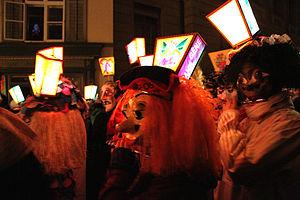
Morgestraich Carnaval de Bâle (Suisse) 18 février 2013
Le carnaval de Bâle a lieu chaque année à Bâle, en Suisse. Il commence le lundi suivant le mercredi des Cendres à 4 h du matin avec le Morgestraich, un défilé de lanternes. Les festivités durent exactement 72 heures et se terminent le jeudi à 4 h. Des cliques composées de fifres et de tambours déambulent dans les rues de la ville, envahissent les pintes et les commerces. Le carnaval est aussi connu pour ses poèmes satiriques.